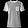
Label: T - shirt / top